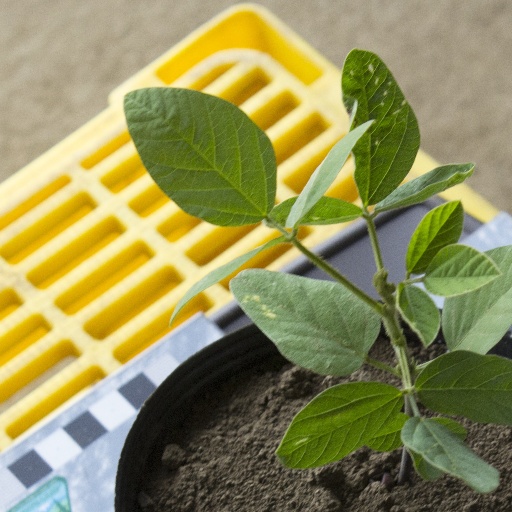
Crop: soybean